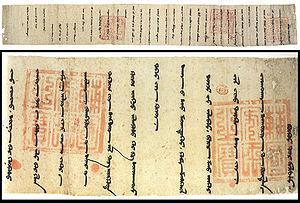
Le sceau impérial des Mongols est un sceau utilisé par les dirigeants Mongols. Les sceaux impériaux avaient principalement des inscriptions en écriture mongole, chinoise et phagpa, parfois d'autres écritures utilisées dans les divers régimes fondés par les mongols tels que l'empire mongol et la dynastie des Yuan du Nord.
Philippe IV, dit « le Bel » et « le Roi de fer », fils de Philippe III le Hardi et de sa première épouse Isabelle d'Aragon, est roi de France de 1285 à 1314, onzième roi de la dynastie des Capétiens directs.
Arghoun, né vers 1258, mort en 1291, descendant de Gengis Khan, est le quatrième ilkhan de Perse de la dynastie des Houlagides, de 1284 à sa mort.
Rabban Bar Sauma est un Ouïghour chrétien à l'époque de la domination mongole, originaire de Pékin, qui se fit moine nestorien, et conduisit en Europe une mission diplomatique pour le compte d'un souverain mongol de Perse. Il fit le premier voyage officiel connu, dans le sens est-ouest, de Pékin jusqu'à Rome et Paris, à l'époque où Marco Polo effectuait le chemin inverse. Très pieux, il partit de Pékin pour un pèlerinage à Jérusalem, mais ne put atteindre la ville sainte en raison des conflits qui déchiraient le Moyen-Orient, et accepta en conséquence une mission diplomatique en Europe occidentale pour essayer d'établir une alliance entre les Mongols et les rois chrétiens. Ses efforts ne furent pas couronnés de succès, mais il rapporta un récit du plus haut intérêt pour les historiens.